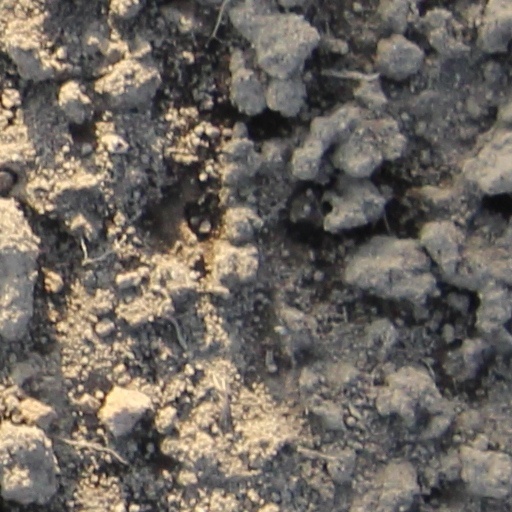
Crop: wheat